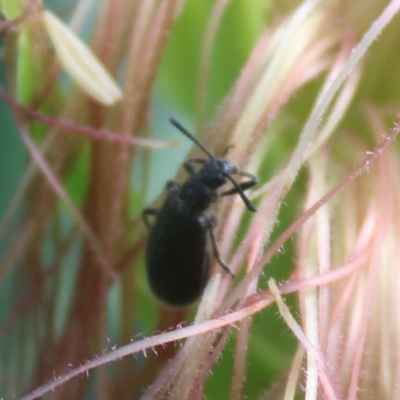
Crop: Maize
Condition: leaf beetle